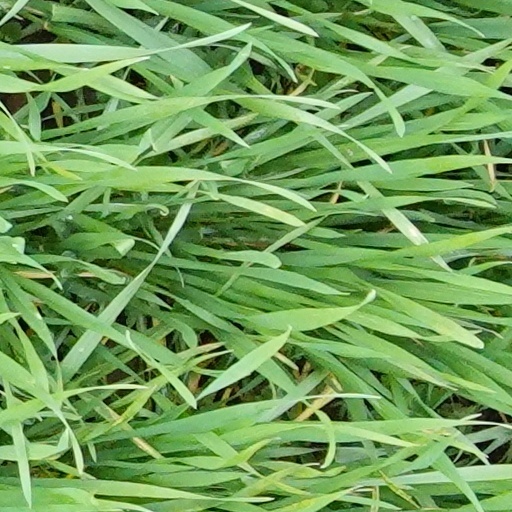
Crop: wheat